Kure, Hiroshima

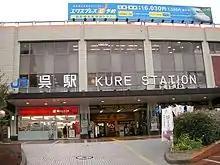
Kure station

JR West (JR West) - Kure Line